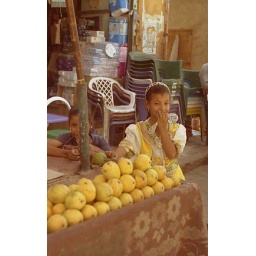
Two shy girls selling guava fruit at the market in Egypt.